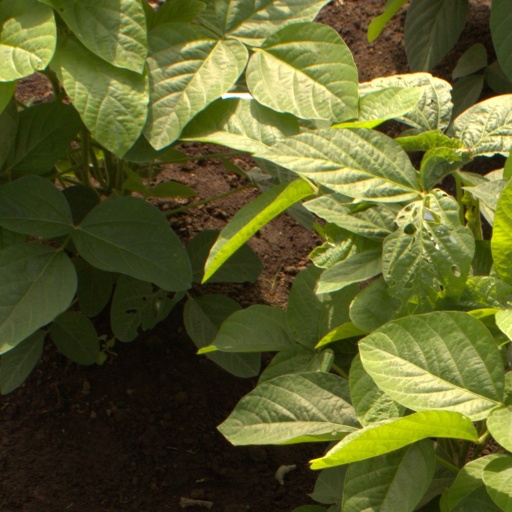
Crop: soybean